Halina Krahelska

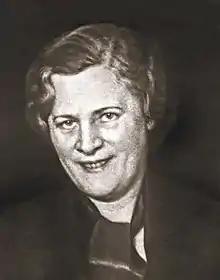
Halina Krahelska

Halina Krahelska, a member of the Polish Socialist Party, was arrested by the Russian authorities and deported to Russia, where she joined the Trudoviks and took part in the Russian Revolution of 1917. Afterwards, she returned to independent Poland, where she became a socialist activist, particularly interested in the issues of social welfare (such as maternity leave), and an activist of the Democratic Party (Poland) (SD). She also wrote novels.